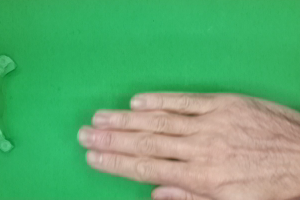
Label: paper